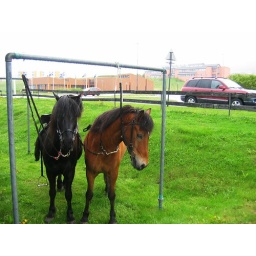
Horses in rain, tied up at clothes pole